Jerónimo Jacinto de Espinosa

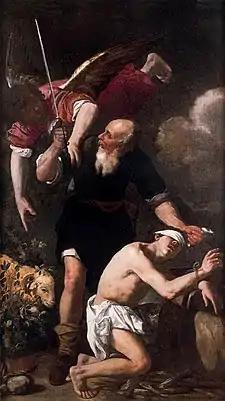
The Sacrifice of Isaac

Jerónimo Jacinto de Espinosa (18 July 1600 – 20 February 1667) was a Spanish Baroque painter. His father was the painter Jerónimo Rodriguez de Espinosa, who had relocated to that area and gotten married there in 1596. He was the third child, of six. His family returned to Valencia in 1612.